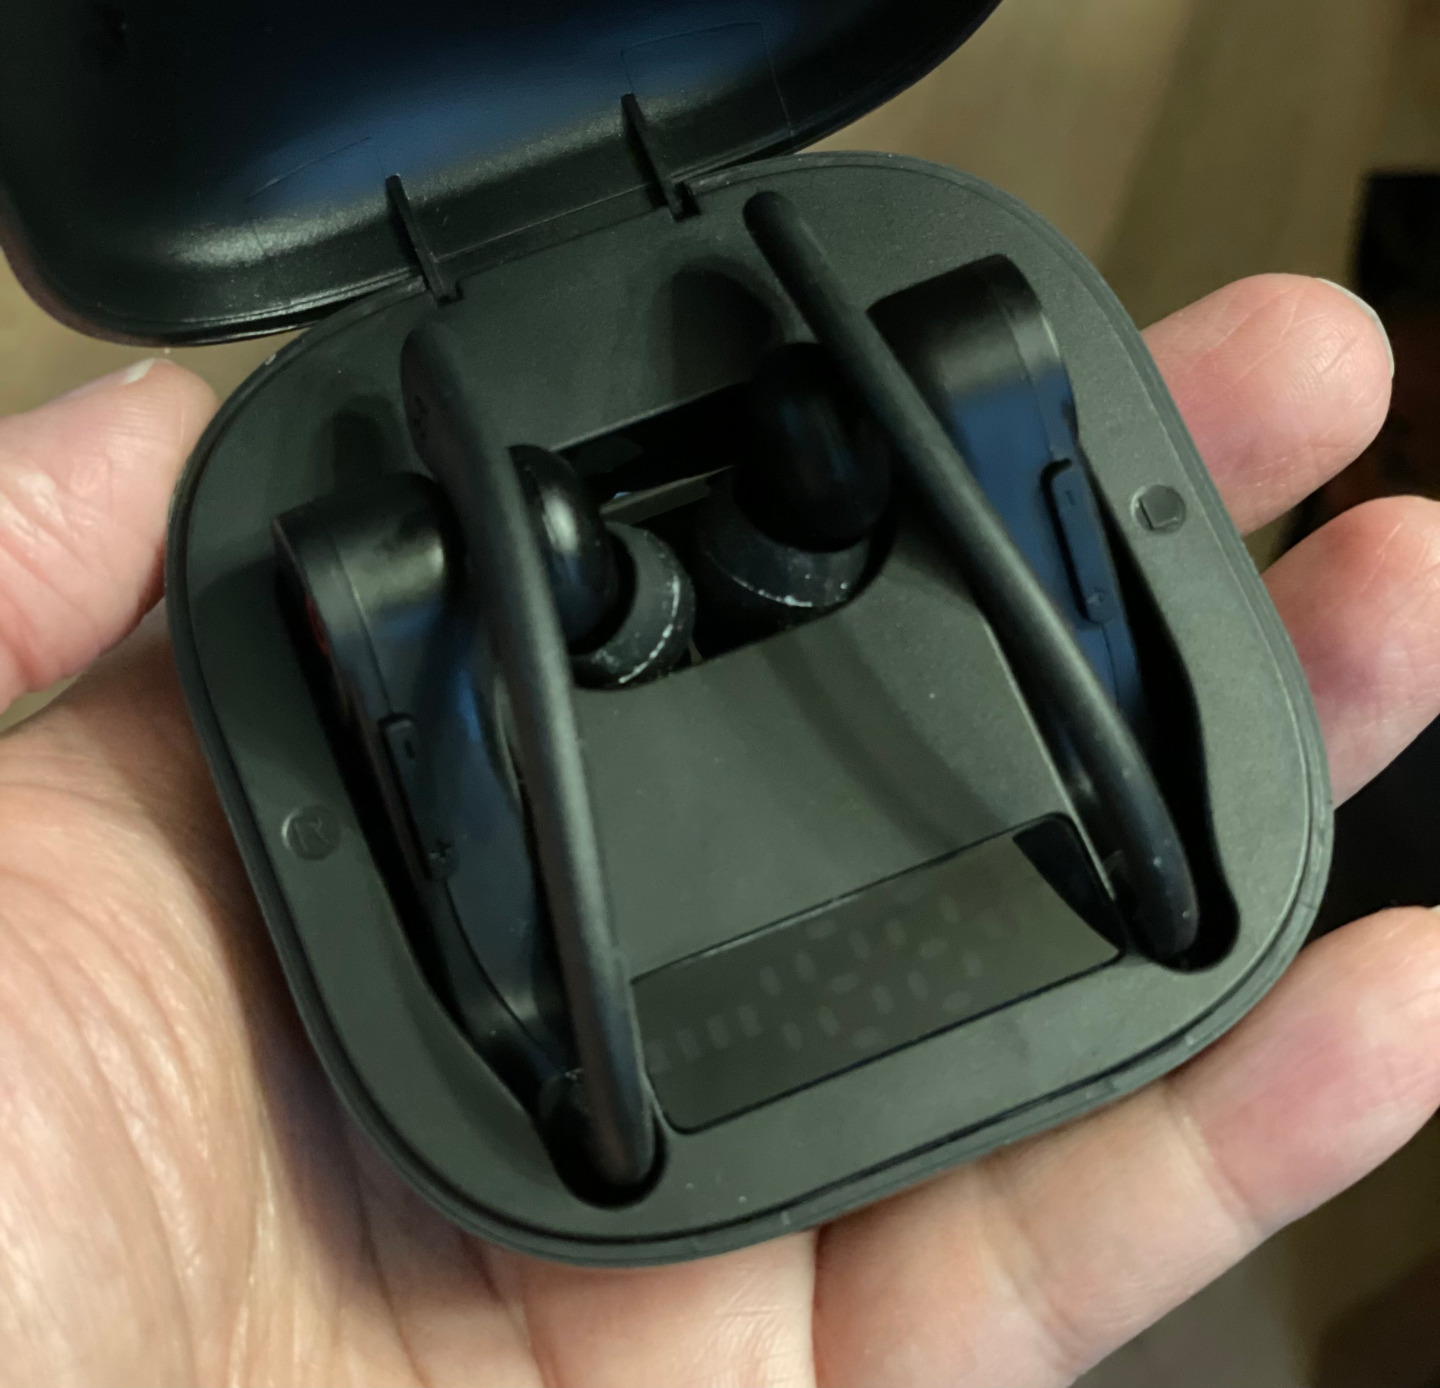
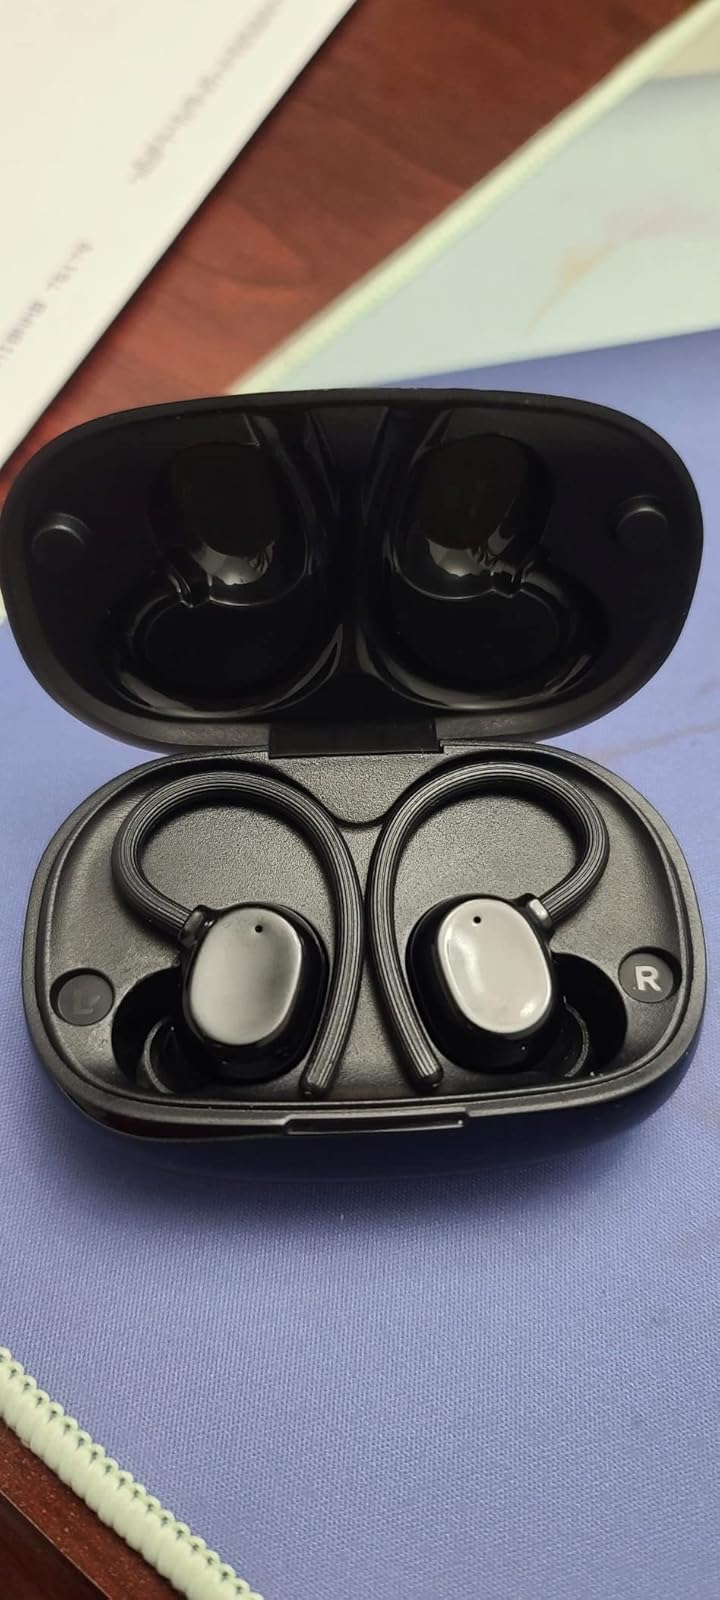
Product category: earbuds
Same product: no